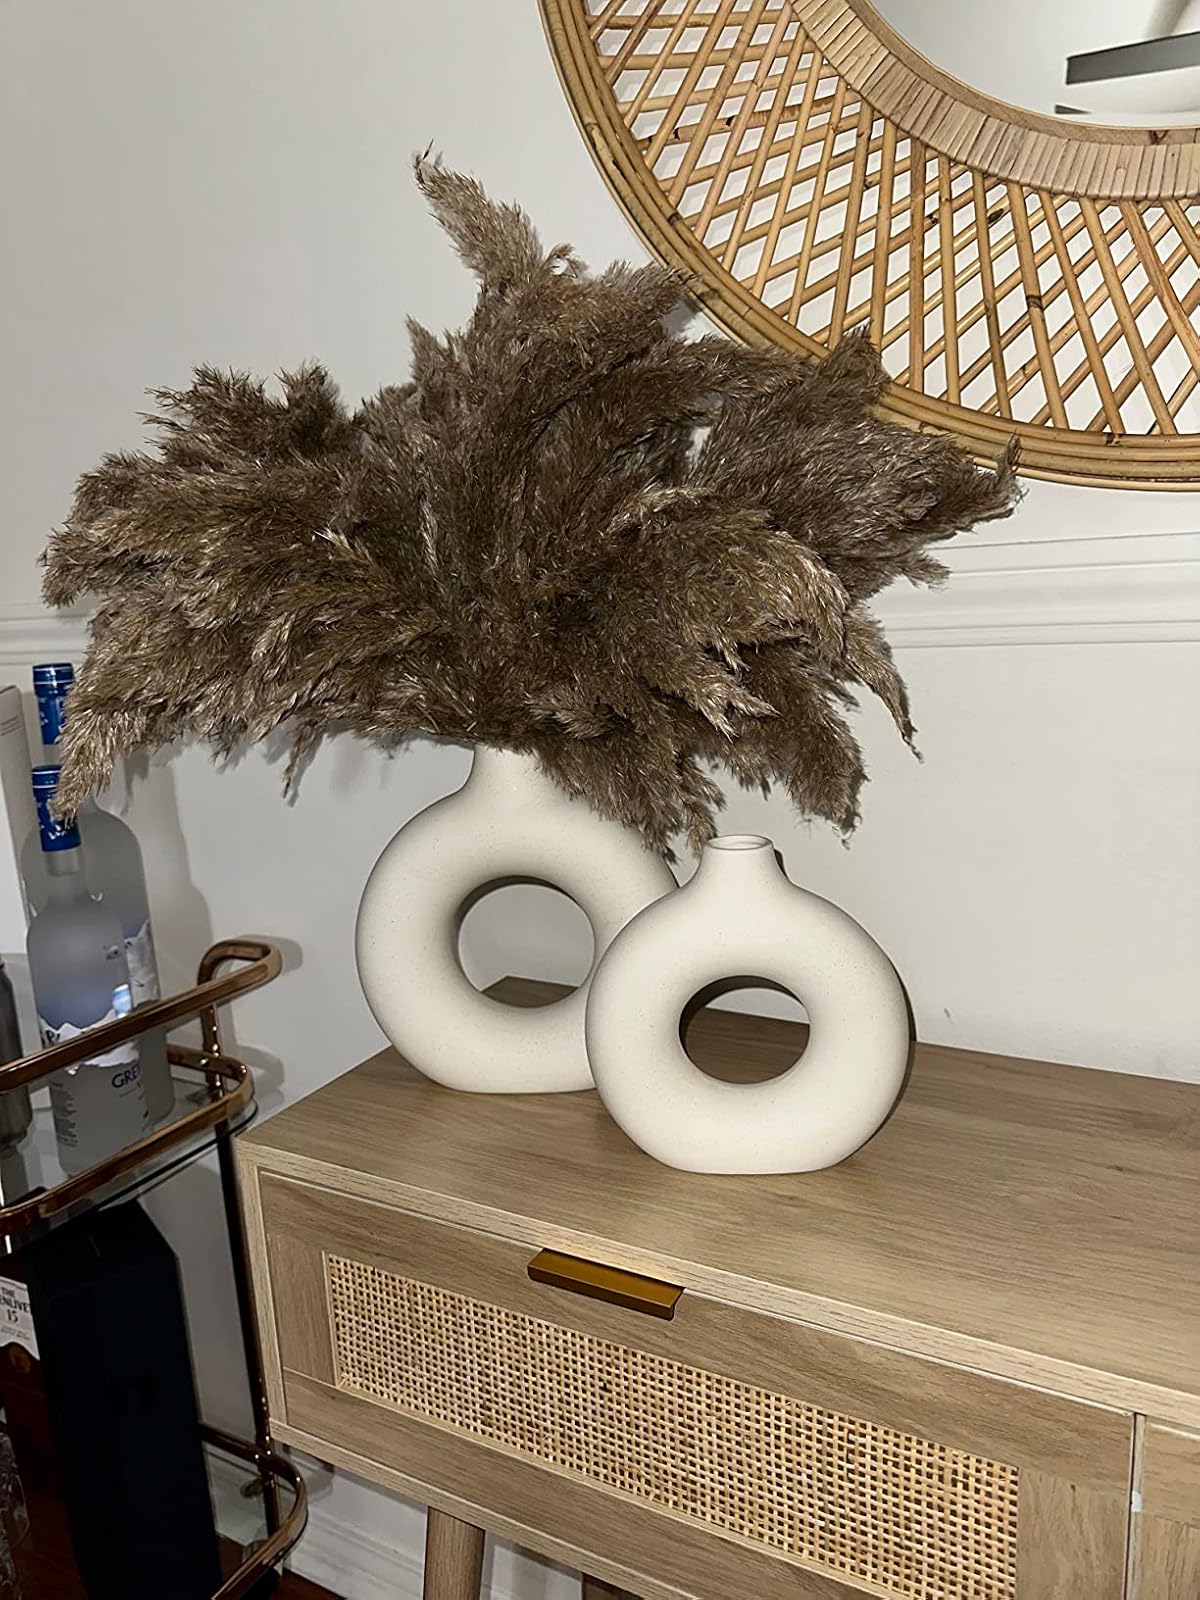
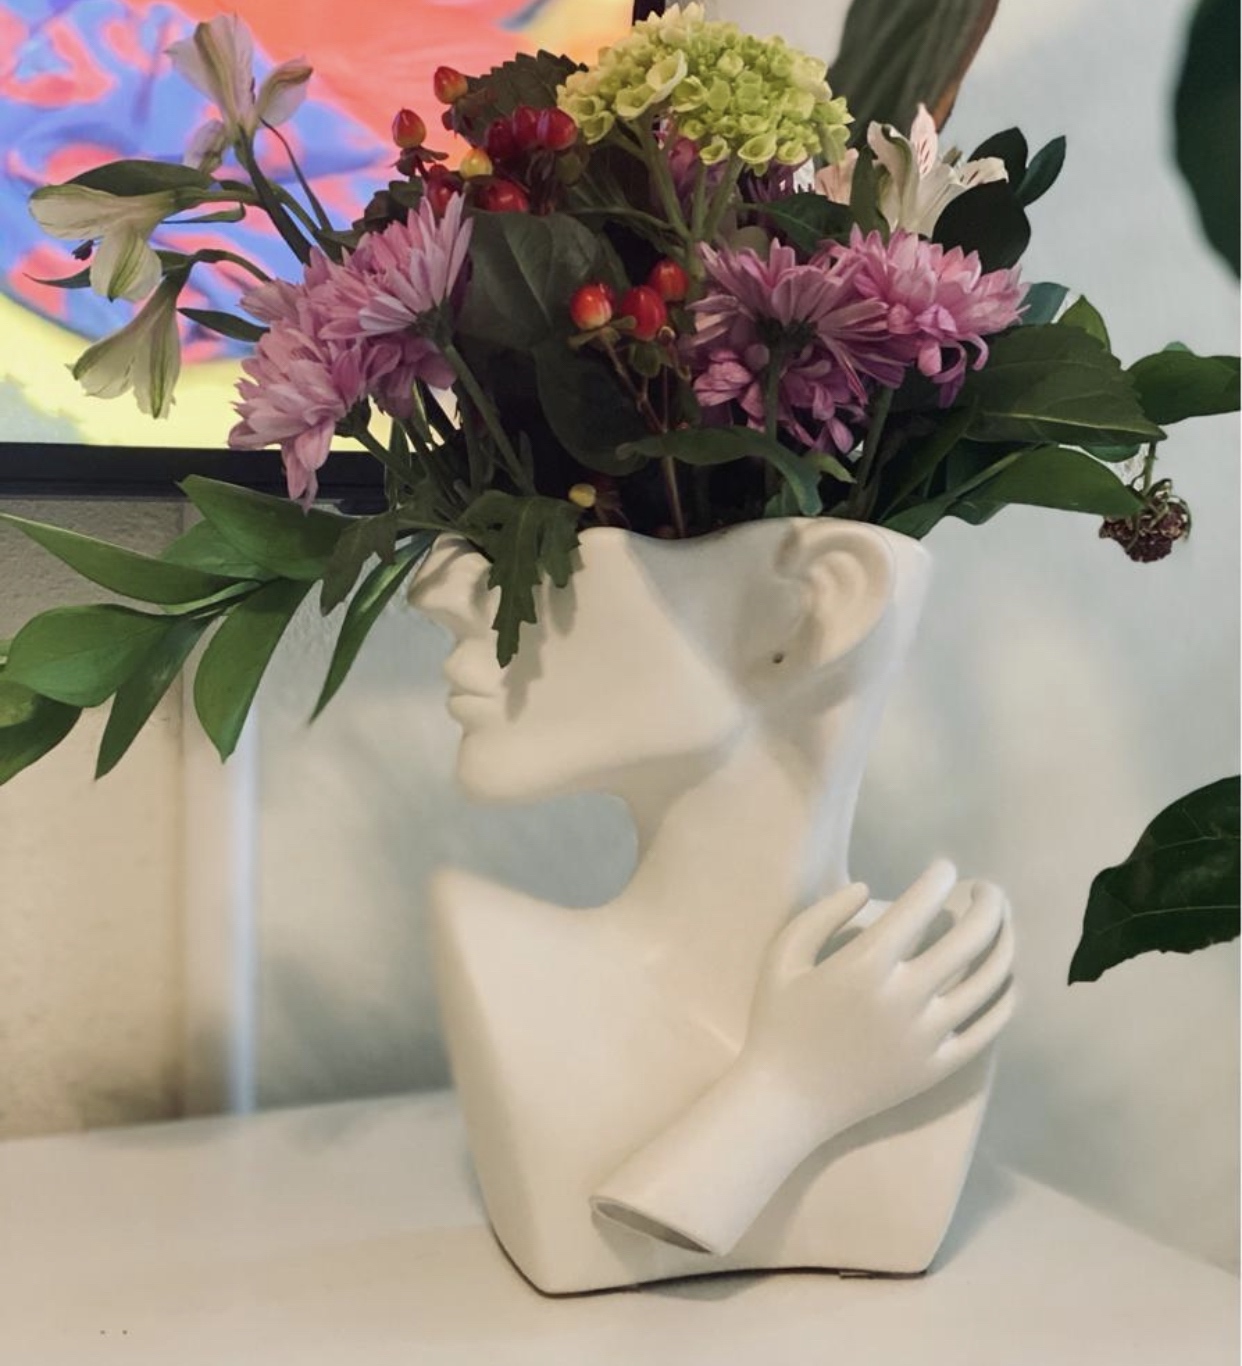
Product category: vase
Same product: no